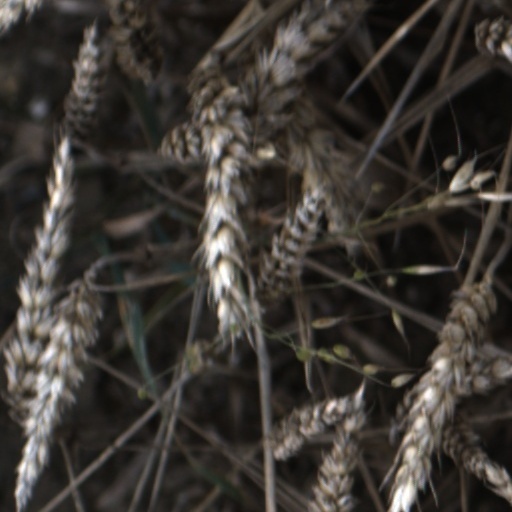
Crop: wheat